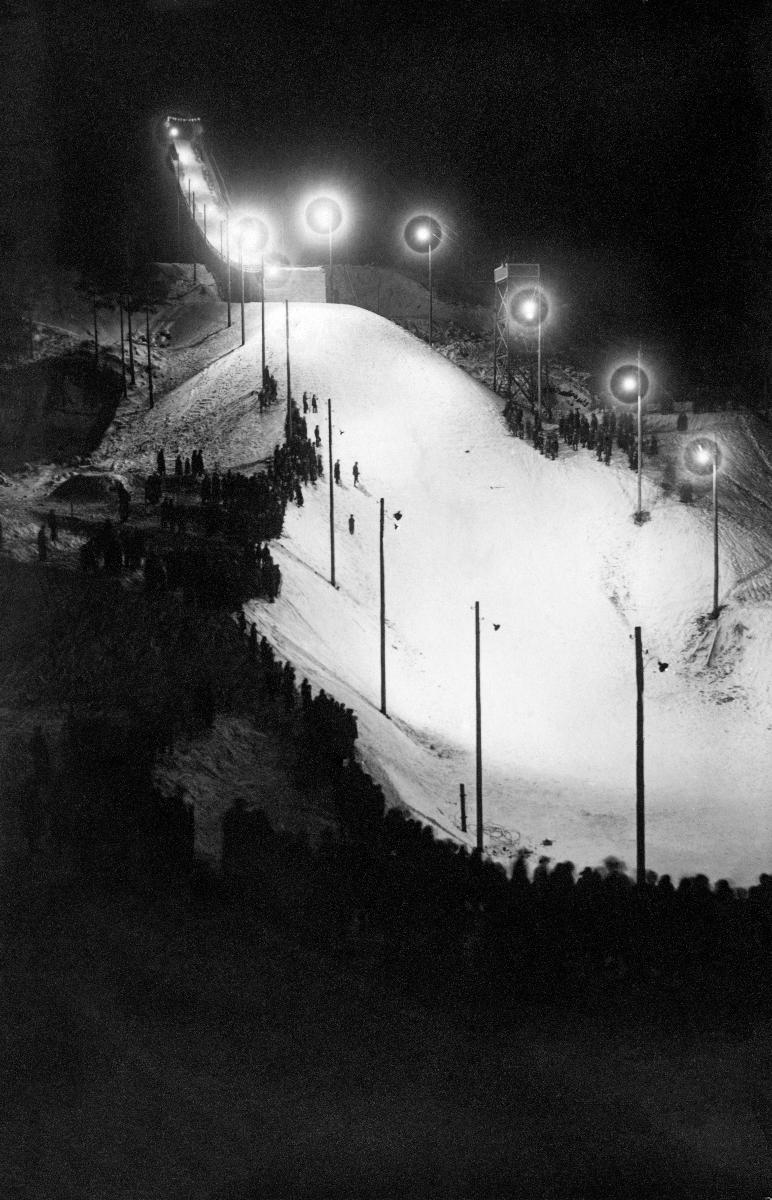
Salpausselän mäenlaskukilpailut; Salpausselkä ski jumping contest
sisällön kuvaus: Ensimmäiset mäenlaskukilpailut iltavalaistuksessa Salpausselän hyppymäessä Lahdessa 1934. content description: The first ski jumping competition in evening lighting at the Salpausselkä ski jumping hill in Lahti 1934.
Kuvaaja: Siukonen, kuvaaja
Vuosi: 1934
Paikka: Suomi; Suomi, Lahti, Lahti; Suomi, Lahti, Salpausselkä
Aiheet: urheilu; mäkihyppy; mäet; yökuva; valaistus; sports; ski jumping; hills; lighting; ski jump; ski jumping hills; night; idrott; backhoppning; backar; belysning